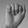
ASL letter: A